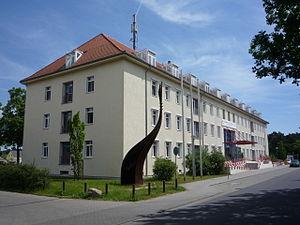
Stahnsdorf est une commune allemande située immédiatement au sud de Kleinmachnow, au sud de Berlin, à l'ouest de Teltow et à l'est de Potsdam, dans l'arrondissement de Potsdam-Mittelmark. Sa population était de 15 243 habitants au 31 décembre 2018. Elle comprend les localités de Stahnsdorf, Güterfelde, Schenkenhorst et Sputendorf.